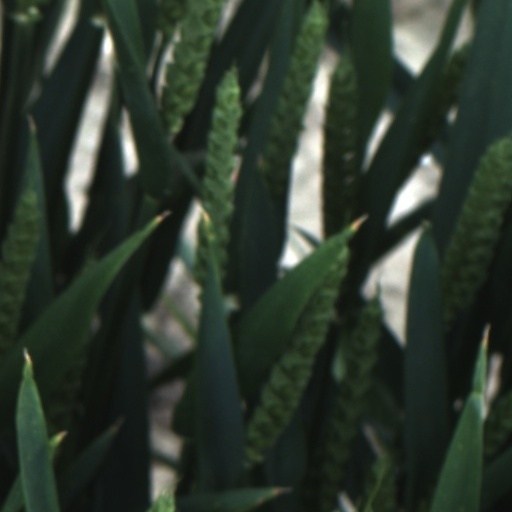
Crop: wheat